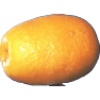
Label: kumquats